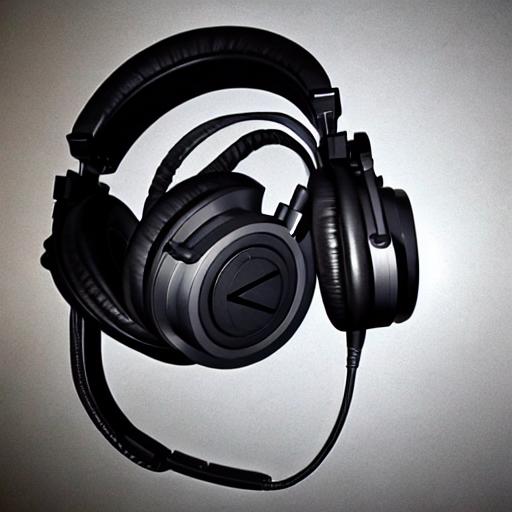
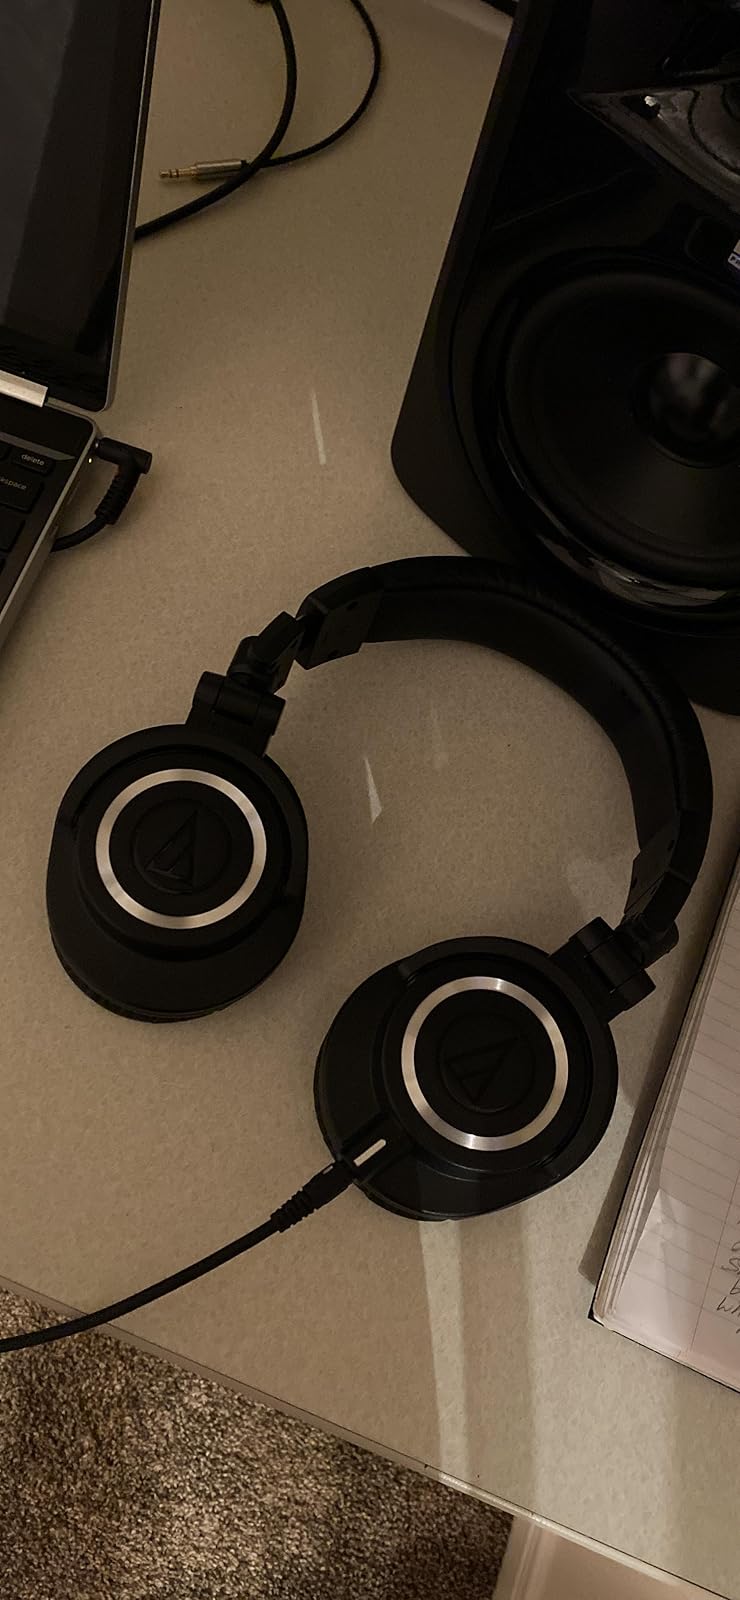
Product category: headphones
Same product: no